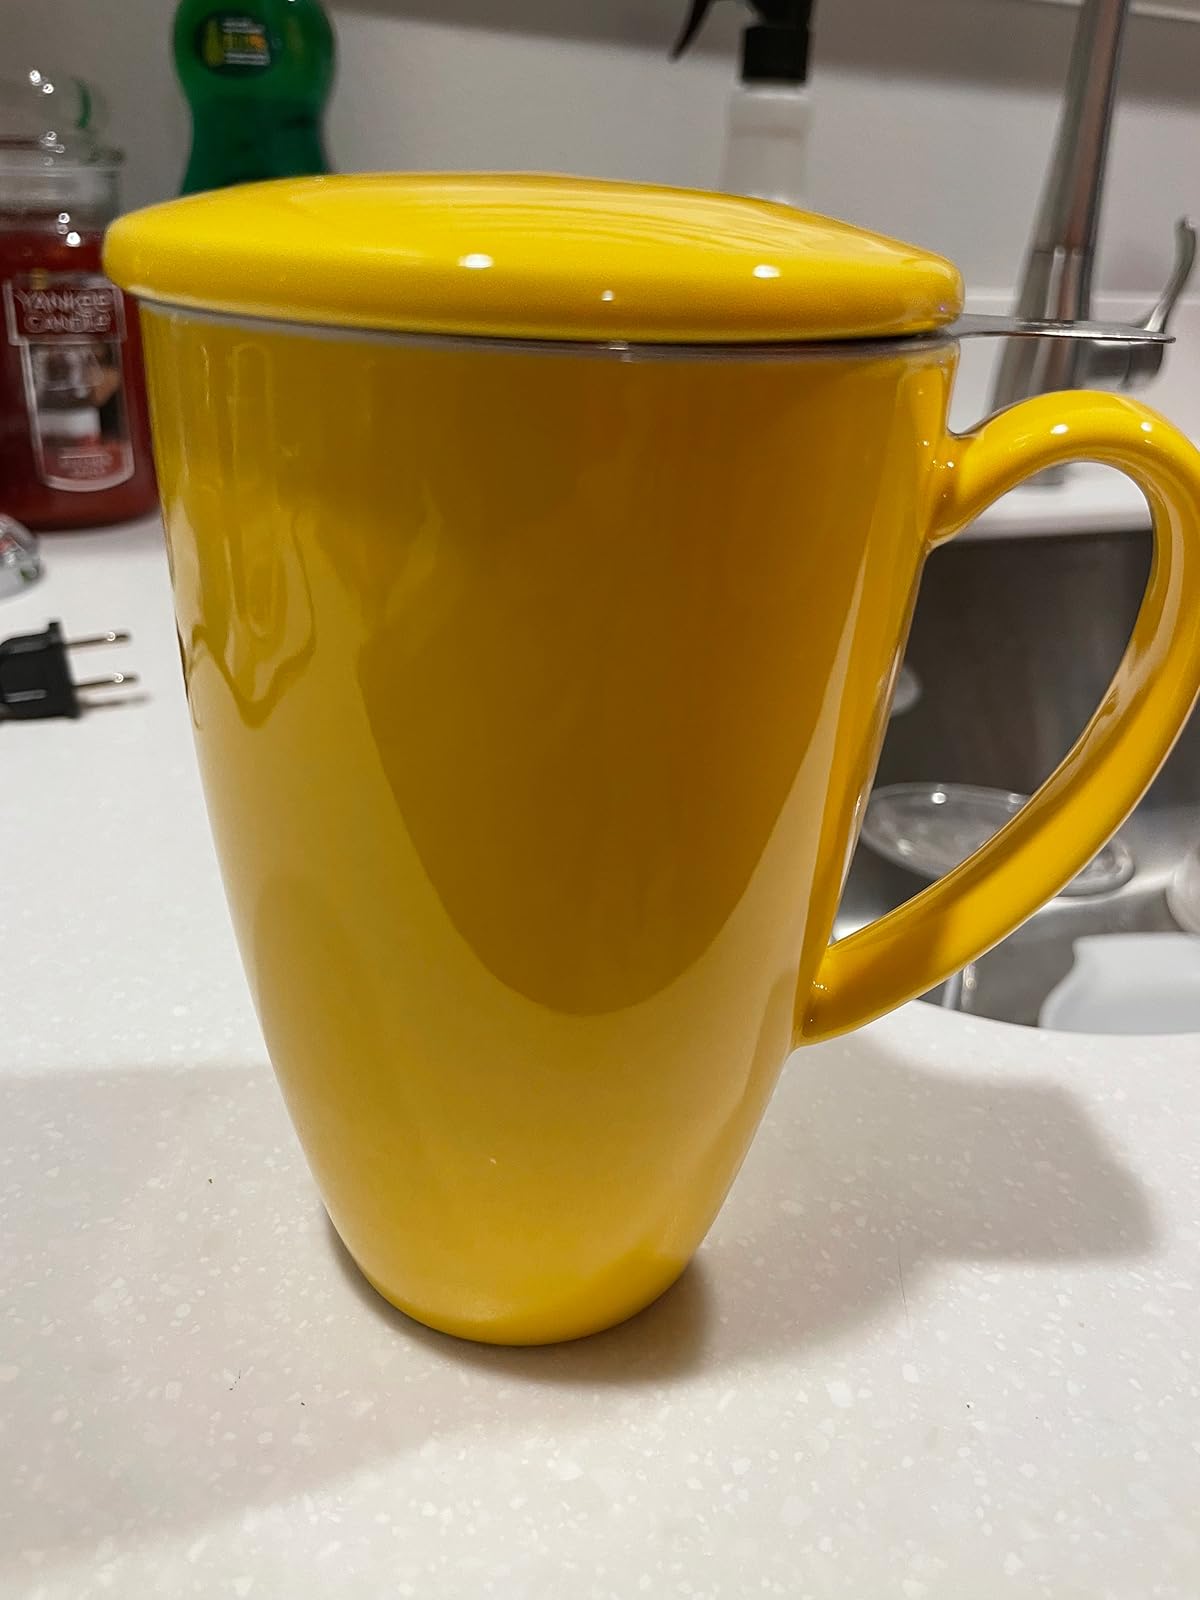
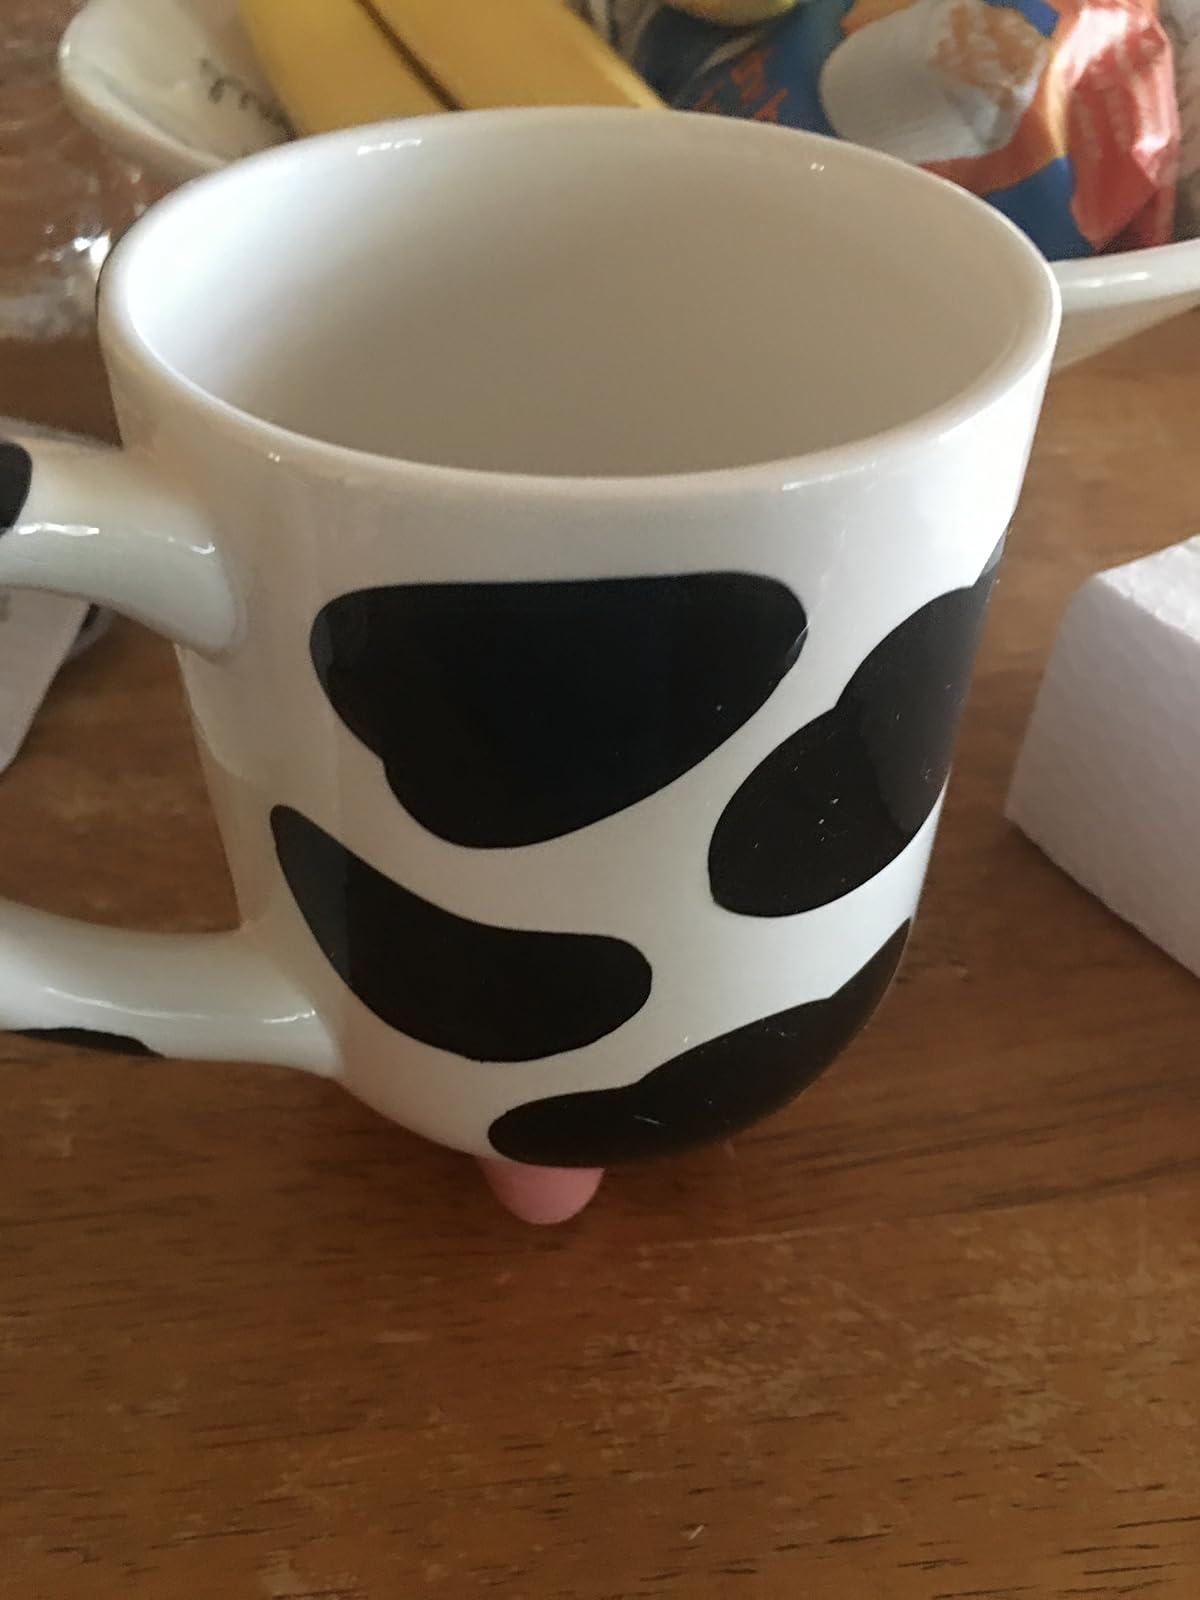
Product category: items_mug
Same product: no